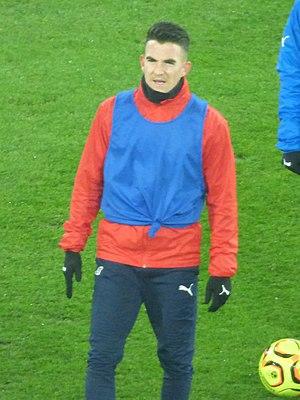
Steve Beusnard avant le match RC Lens / AS Béziers, comptant pour la 23ème journée du championnat de France de football de Ligue 2 2018-2019, le 4 février 2019, au Stade Bollaert-Delelis.